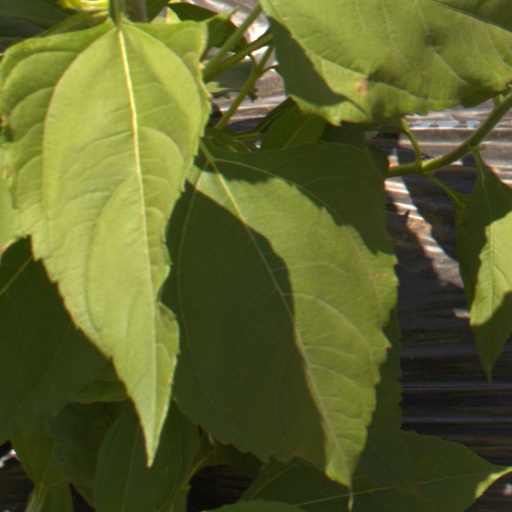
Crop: Jerusalem artichoke